Percy Grainger

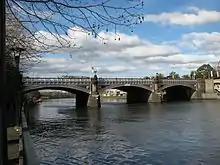
Princes Bridge, Melbourne, designed by John Grainger

Grainger was born on 8 July 1882 in Brighton, south-east of Melbourne. His father, John Grainger, an English-born architect who had emigrated to Australia in 1877, won recognition for his design of the Princes Bridge across the Yarra River in Melbourne; His mother Rose Annie Aldridge was the daughter of Adelaide hotelier George Aldridge.